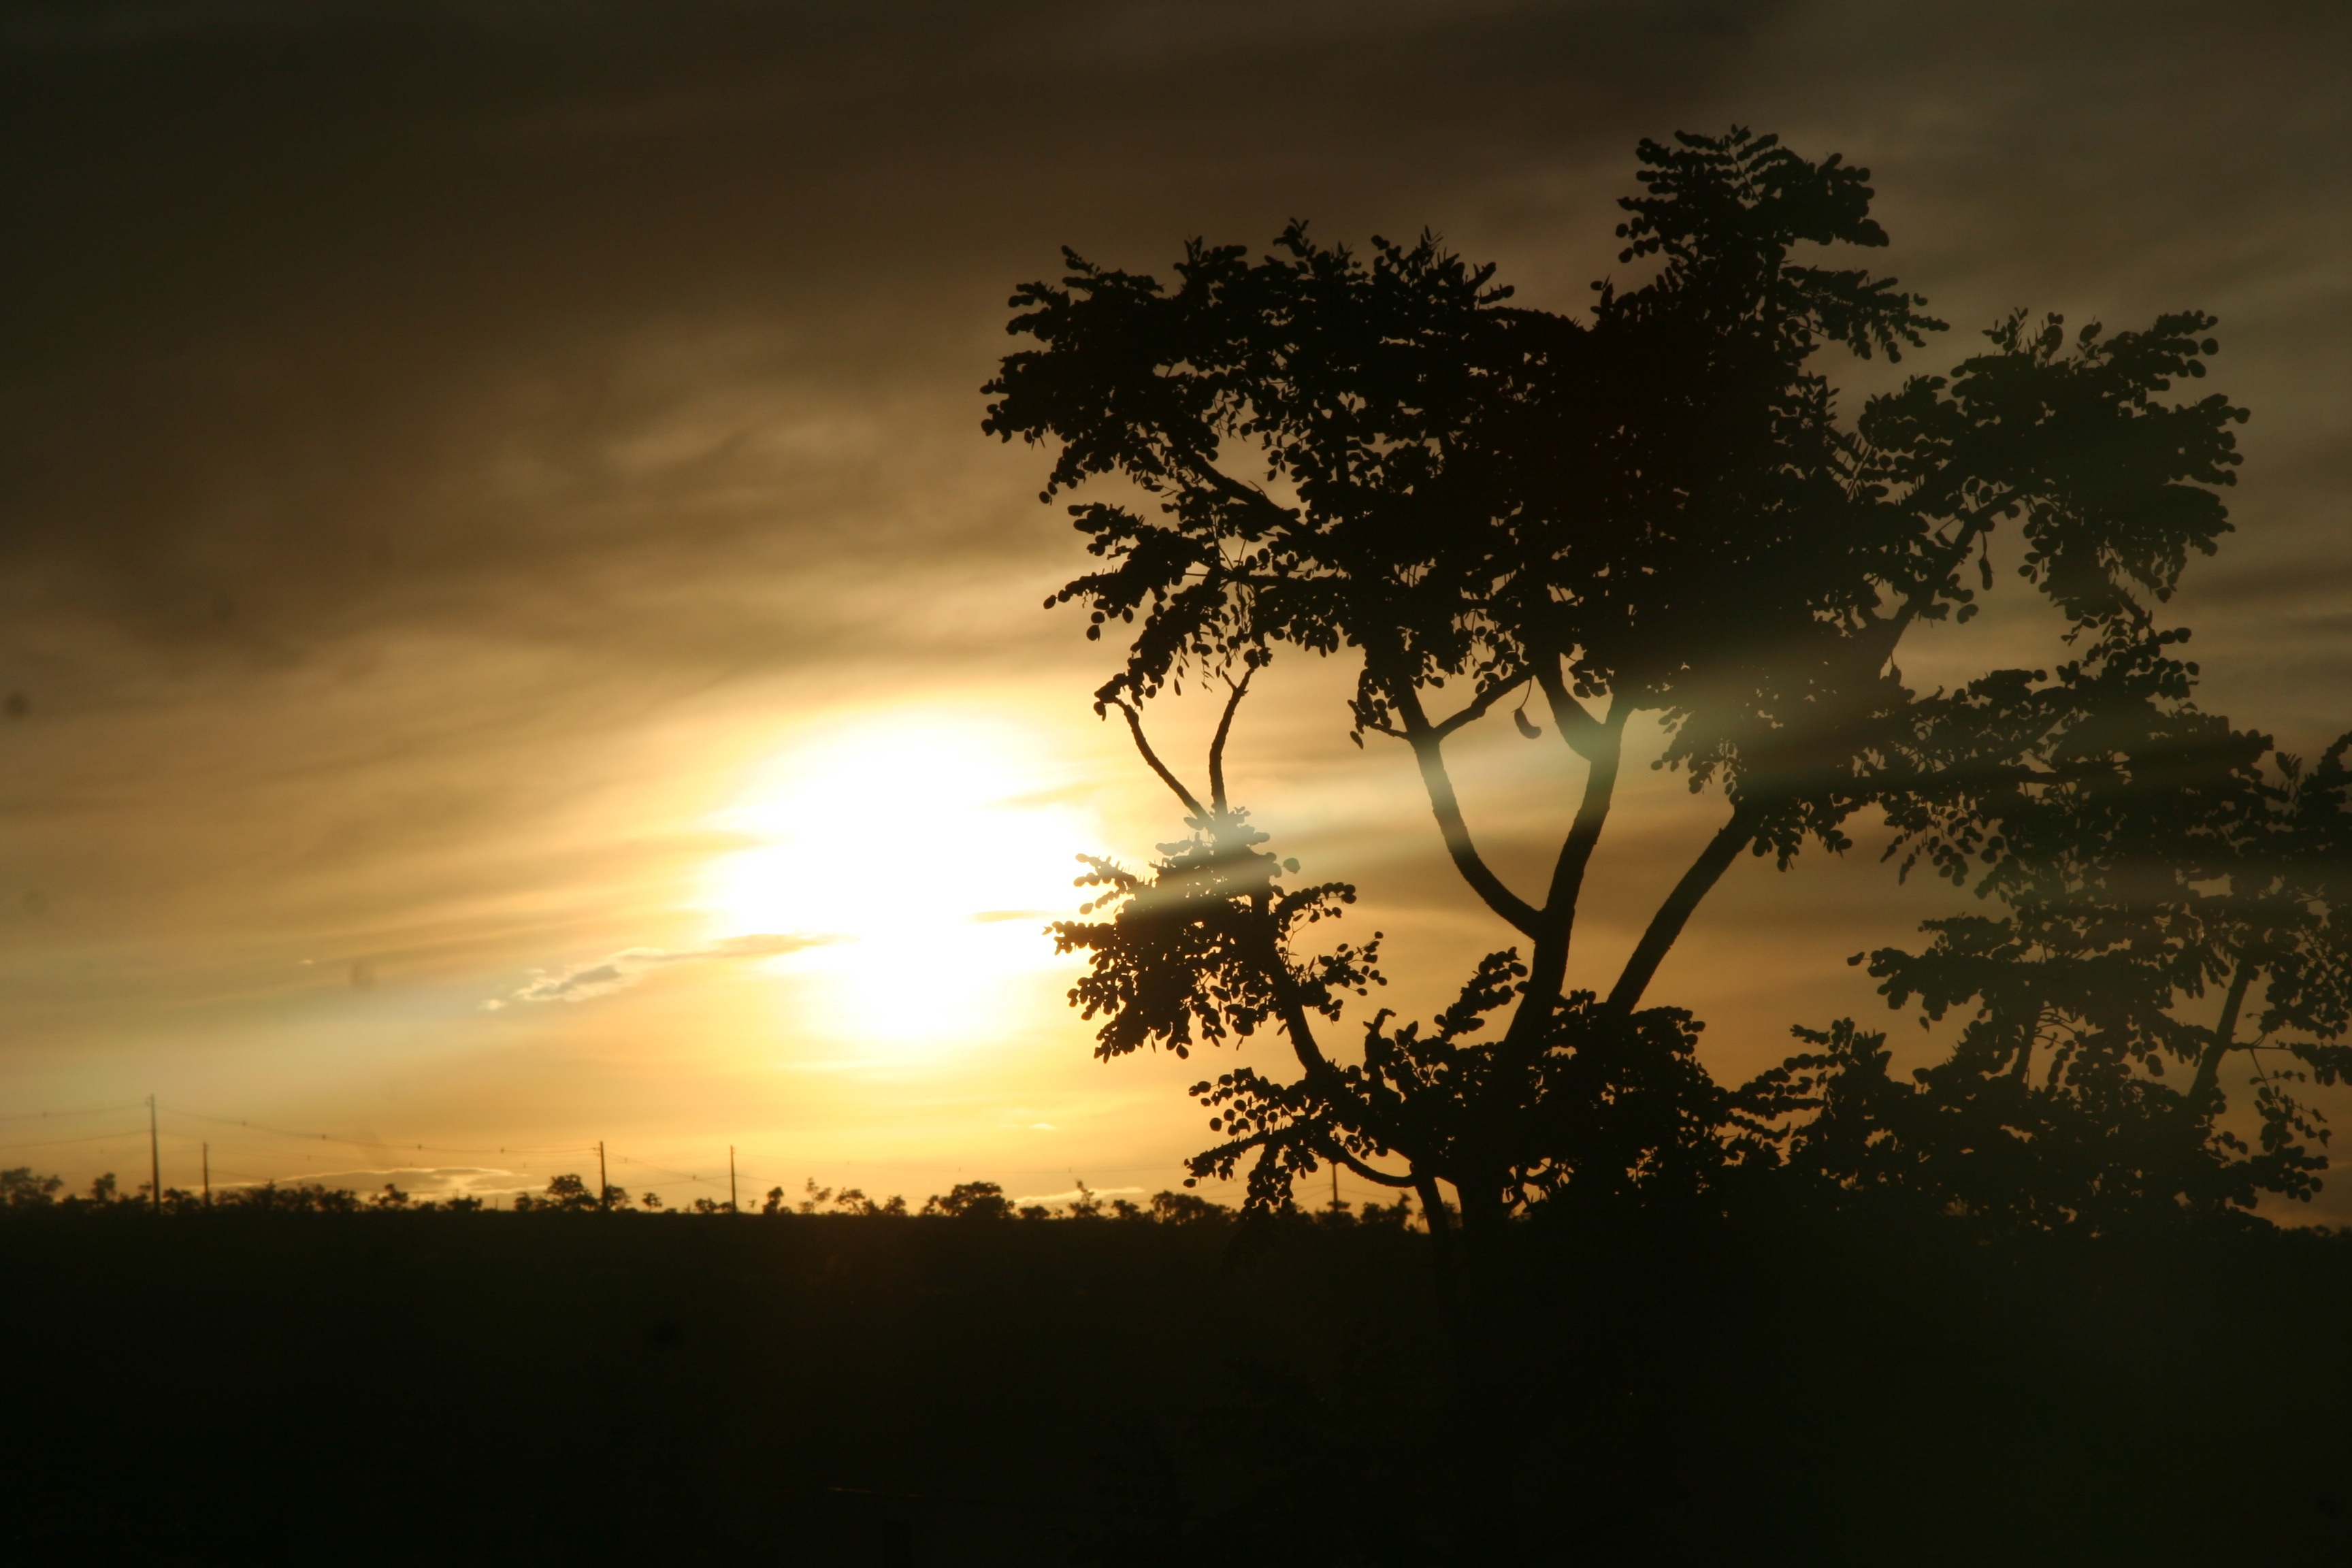
tree, nature, horizon, branch, cloud, plant, sky, sun, sunrise, sunset, field, sunlight, morning, dawn, atmosphere, dusk, evening, twilight, shadow, darkness, savanna, clouds, sol, eventide, afterglow, atmospheric phenomenon, woody plant, arecales